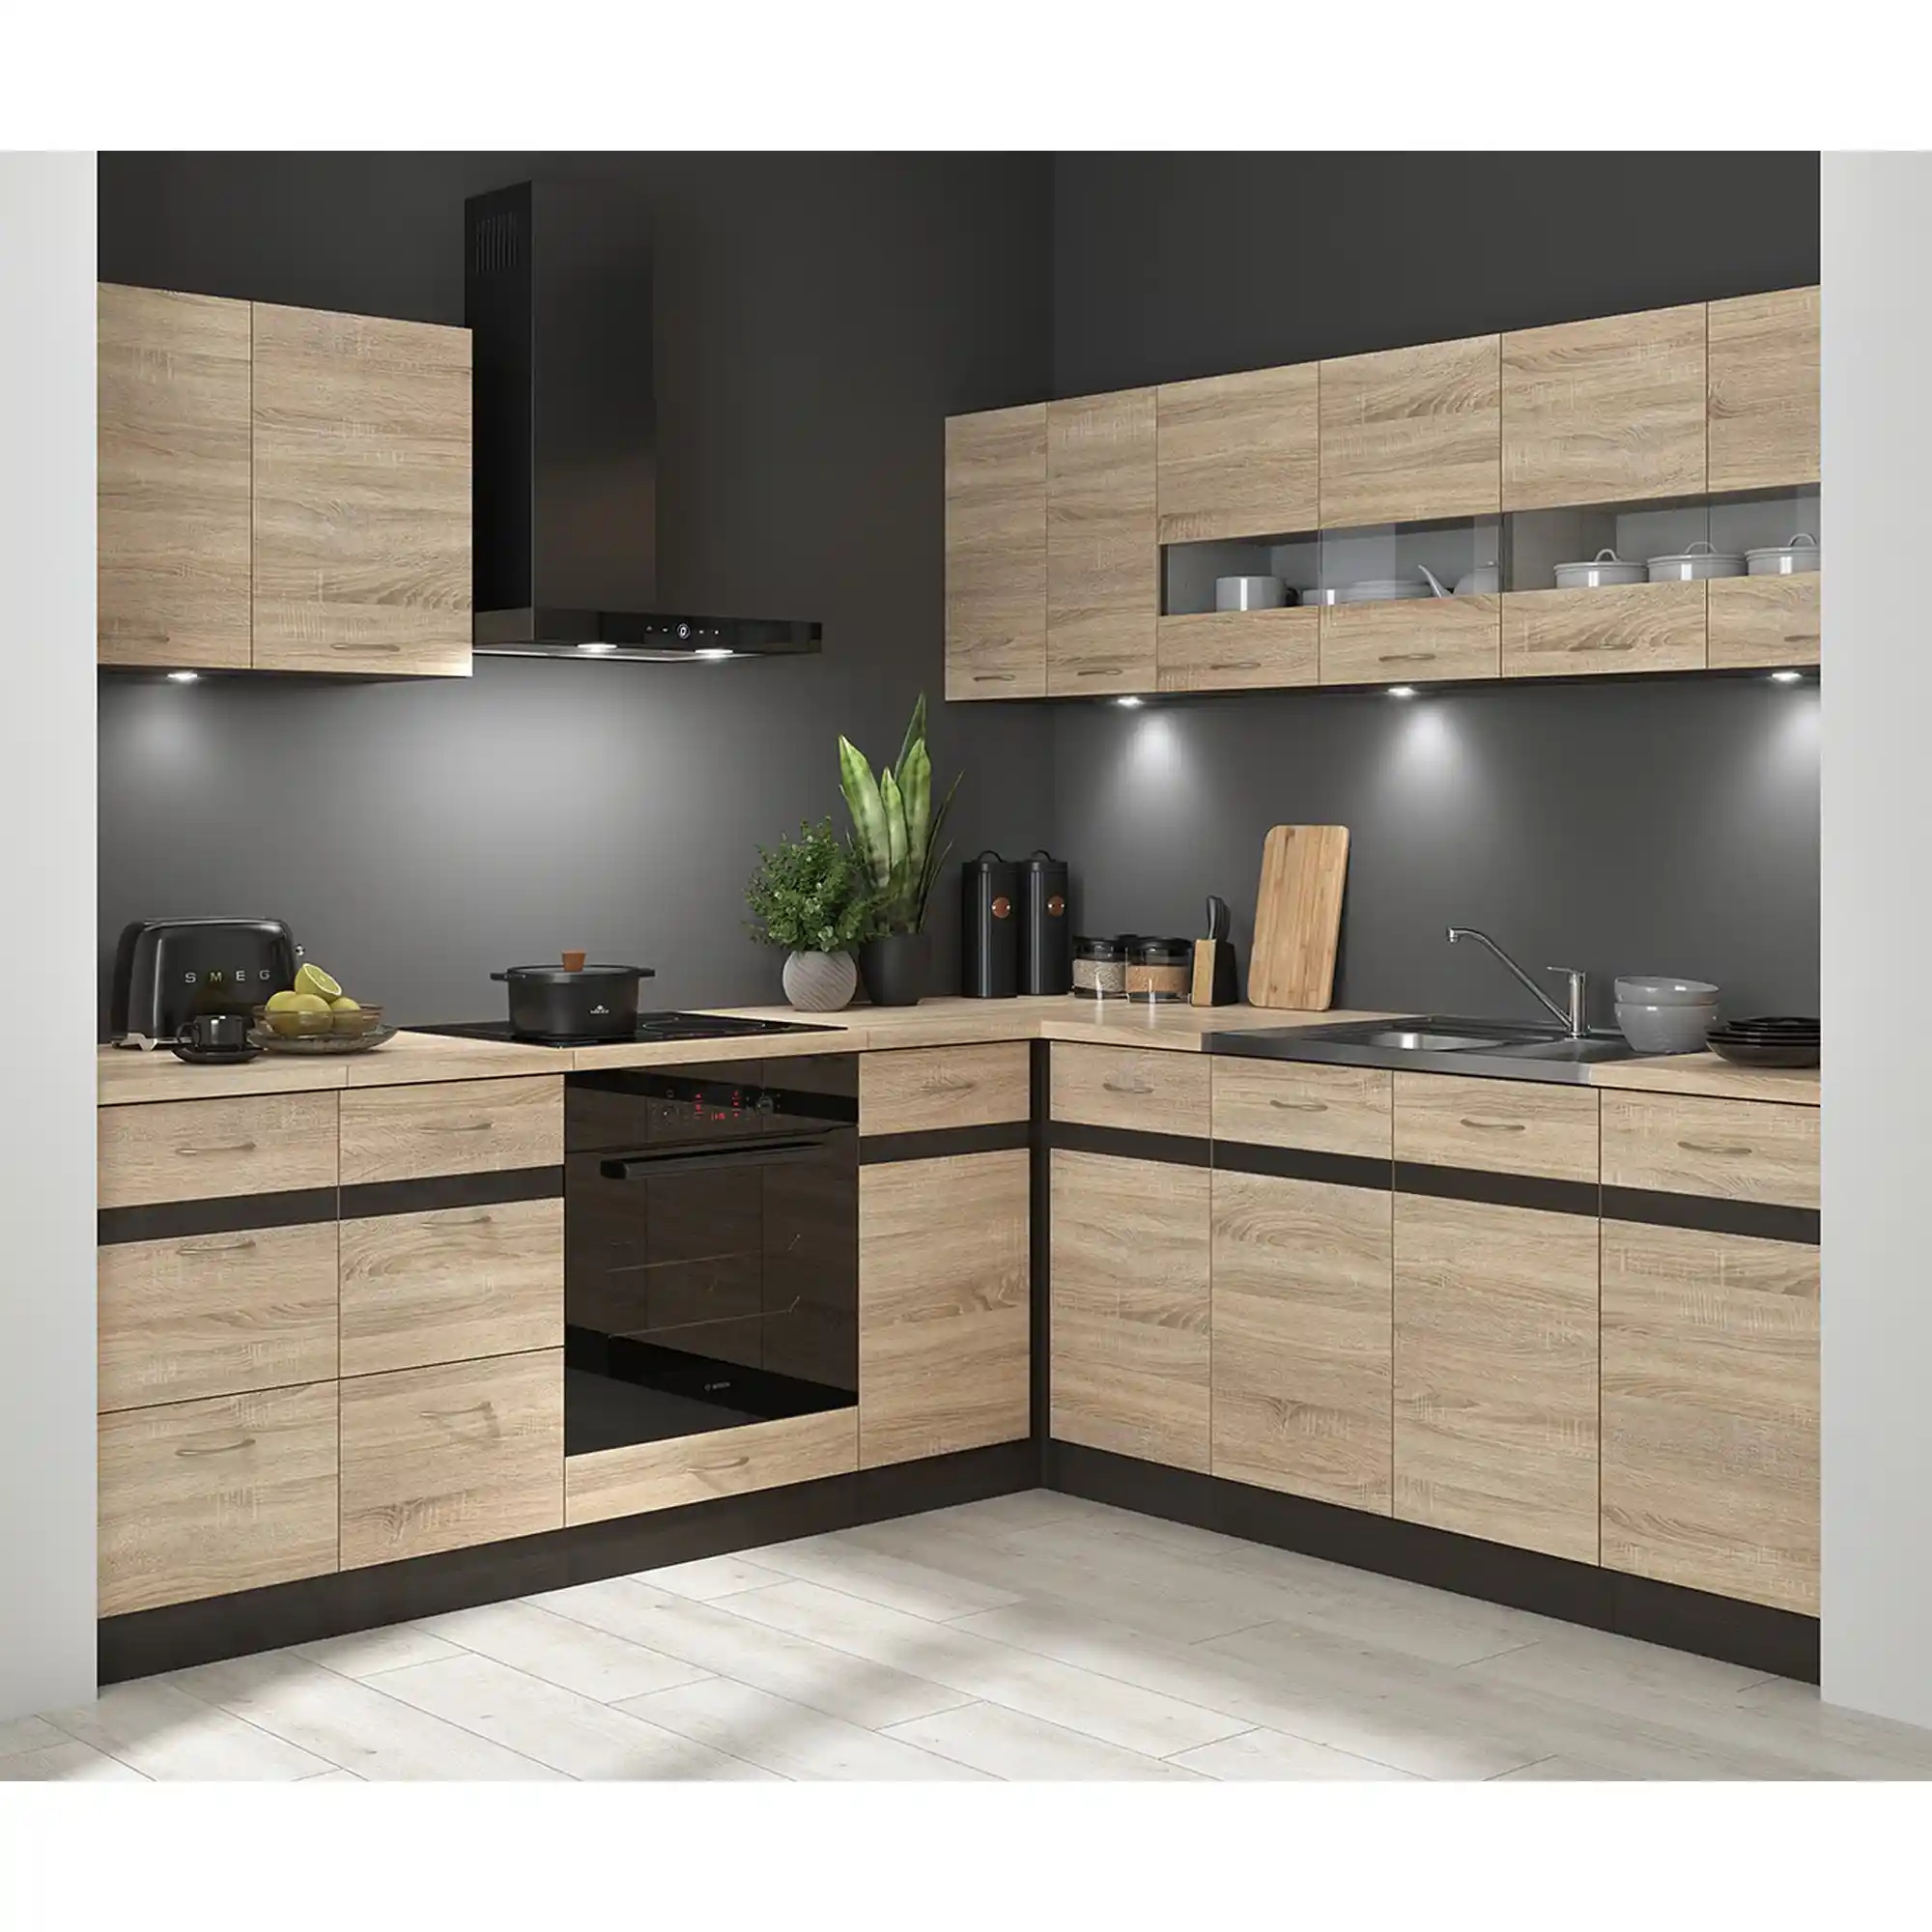
Set bucatarie BERGEN OCN-29908, stejar sonoma/wenge
SET BUCATARIE BERGEN OCN-29908, STEJAR SONOMA/WENGE, este alegerea practică pentru spațiul tău de mobilat. Modern și funcțional, cu finisaje rezistente, se integrează ușor in orice decor. Beneficiezi de Preț Mic Zilnic, Livrare Rapidă și programul de garanții exclusive OCEAN GARANTAT. Categorie Bucatarie Greutate 214 kg Dimensiuni 220x240 cm Material PAL, MDF Culoare stejar sonoma, wenge Culoare blat stejar sonoma Grosime blat 32 mm (2x16 mm) Material manere plastic Numar corpuri 11 Garantie 24 luni Origine Uniunea Europeana Termen aproximativ de livrare 2-14 zile lucratoare Modalitate retur gratuit in 30 zile Perioada rambursare maxim 2 zile lucratoare Codul produsului OCN-29908 Verificare fara graba 24 h Montaj simplu cu instructiuni clare incluse
Brand: OCEAN-BR
Category: Home & Garden > Kitchen & Dining > Prefabricated Kitchens & Kitchenettes